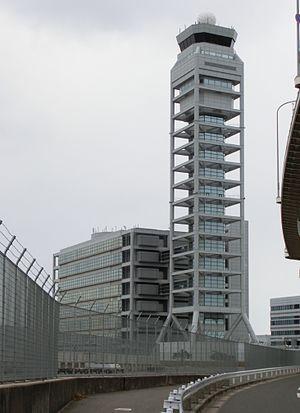
L'aéroport international du Kansai, est un aéroport international construit sur une île artificielle dans la baie d'Ōsaka, au sud de la ville d'Ōsaka au Japon. Il est en service depuis le 4 septembre 1994.